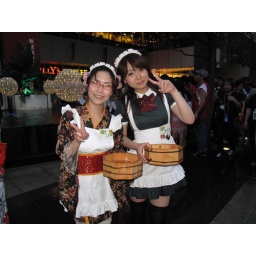
Japanese girls in maid uniforms and yukata water the streets in Akihabara